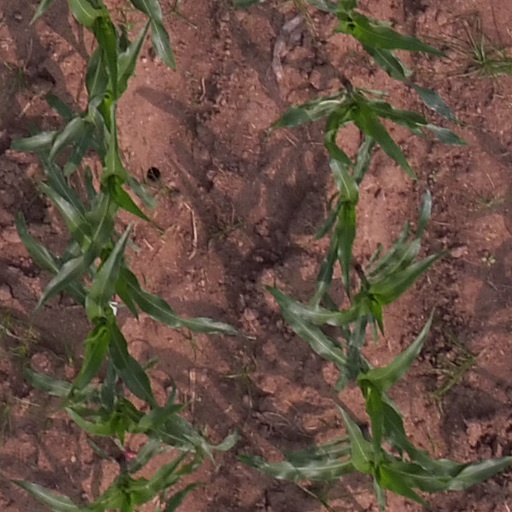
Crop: maize; corn